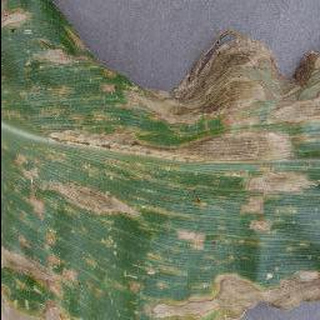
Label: corn_cercospora_leaf_spot